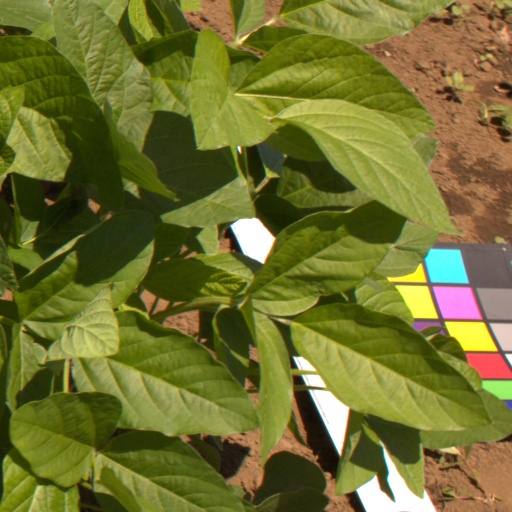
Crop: soybean